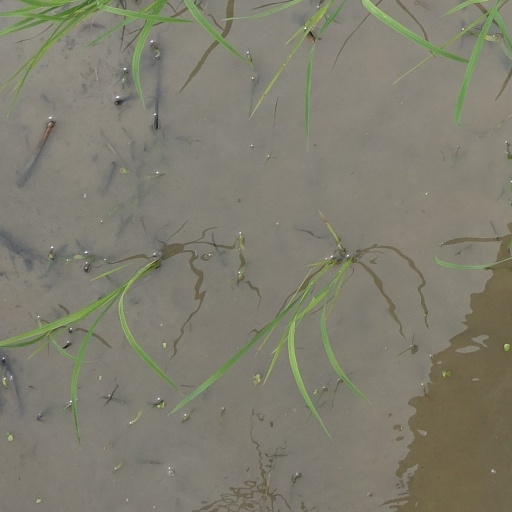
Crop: rice